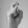
ASL letter: X